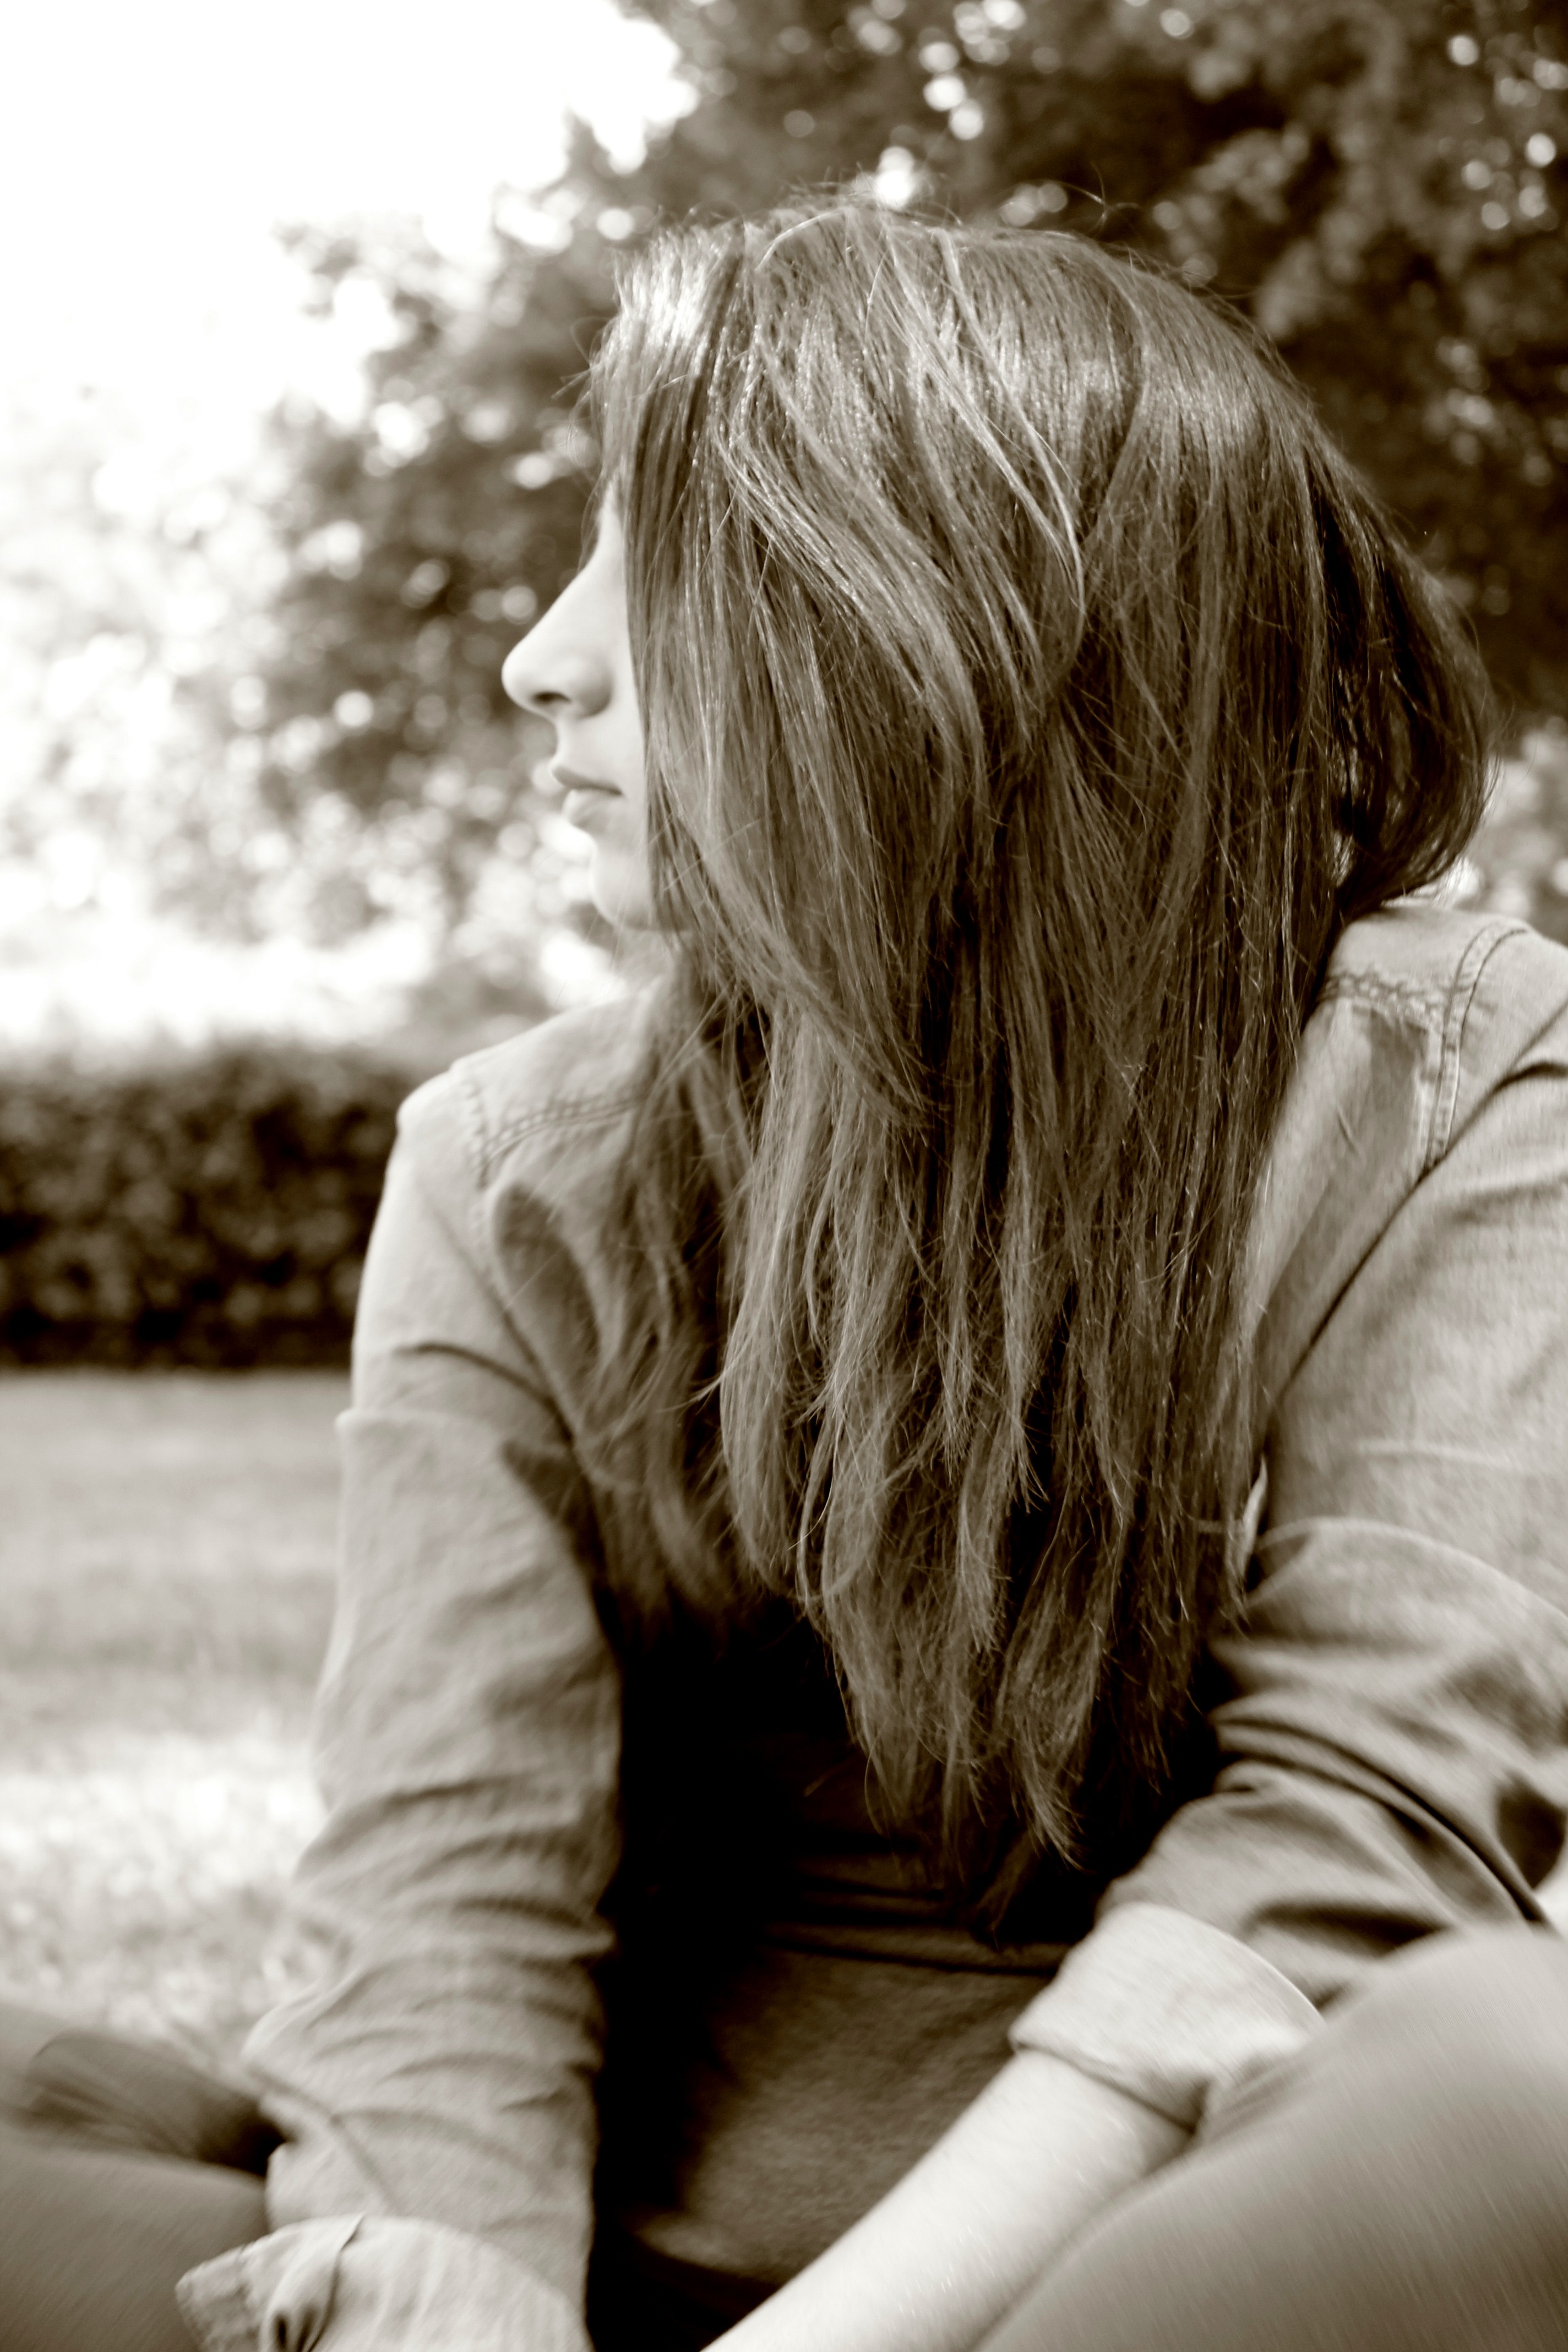
person, black and white, girl, woman, hair, white, photography, portrait, model, jeans, spring, monochrome, lady, eye, glasses, photograph, beauty, emotion, interaction, photo shoot, monochrome photography, portrait photography, human positions